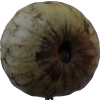
Label: cherimoya